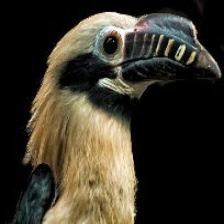
Species: VISAYAN HORNBILL
Scientific name: PENELOPIDES PANINI
ImageNet parent category: hornbill